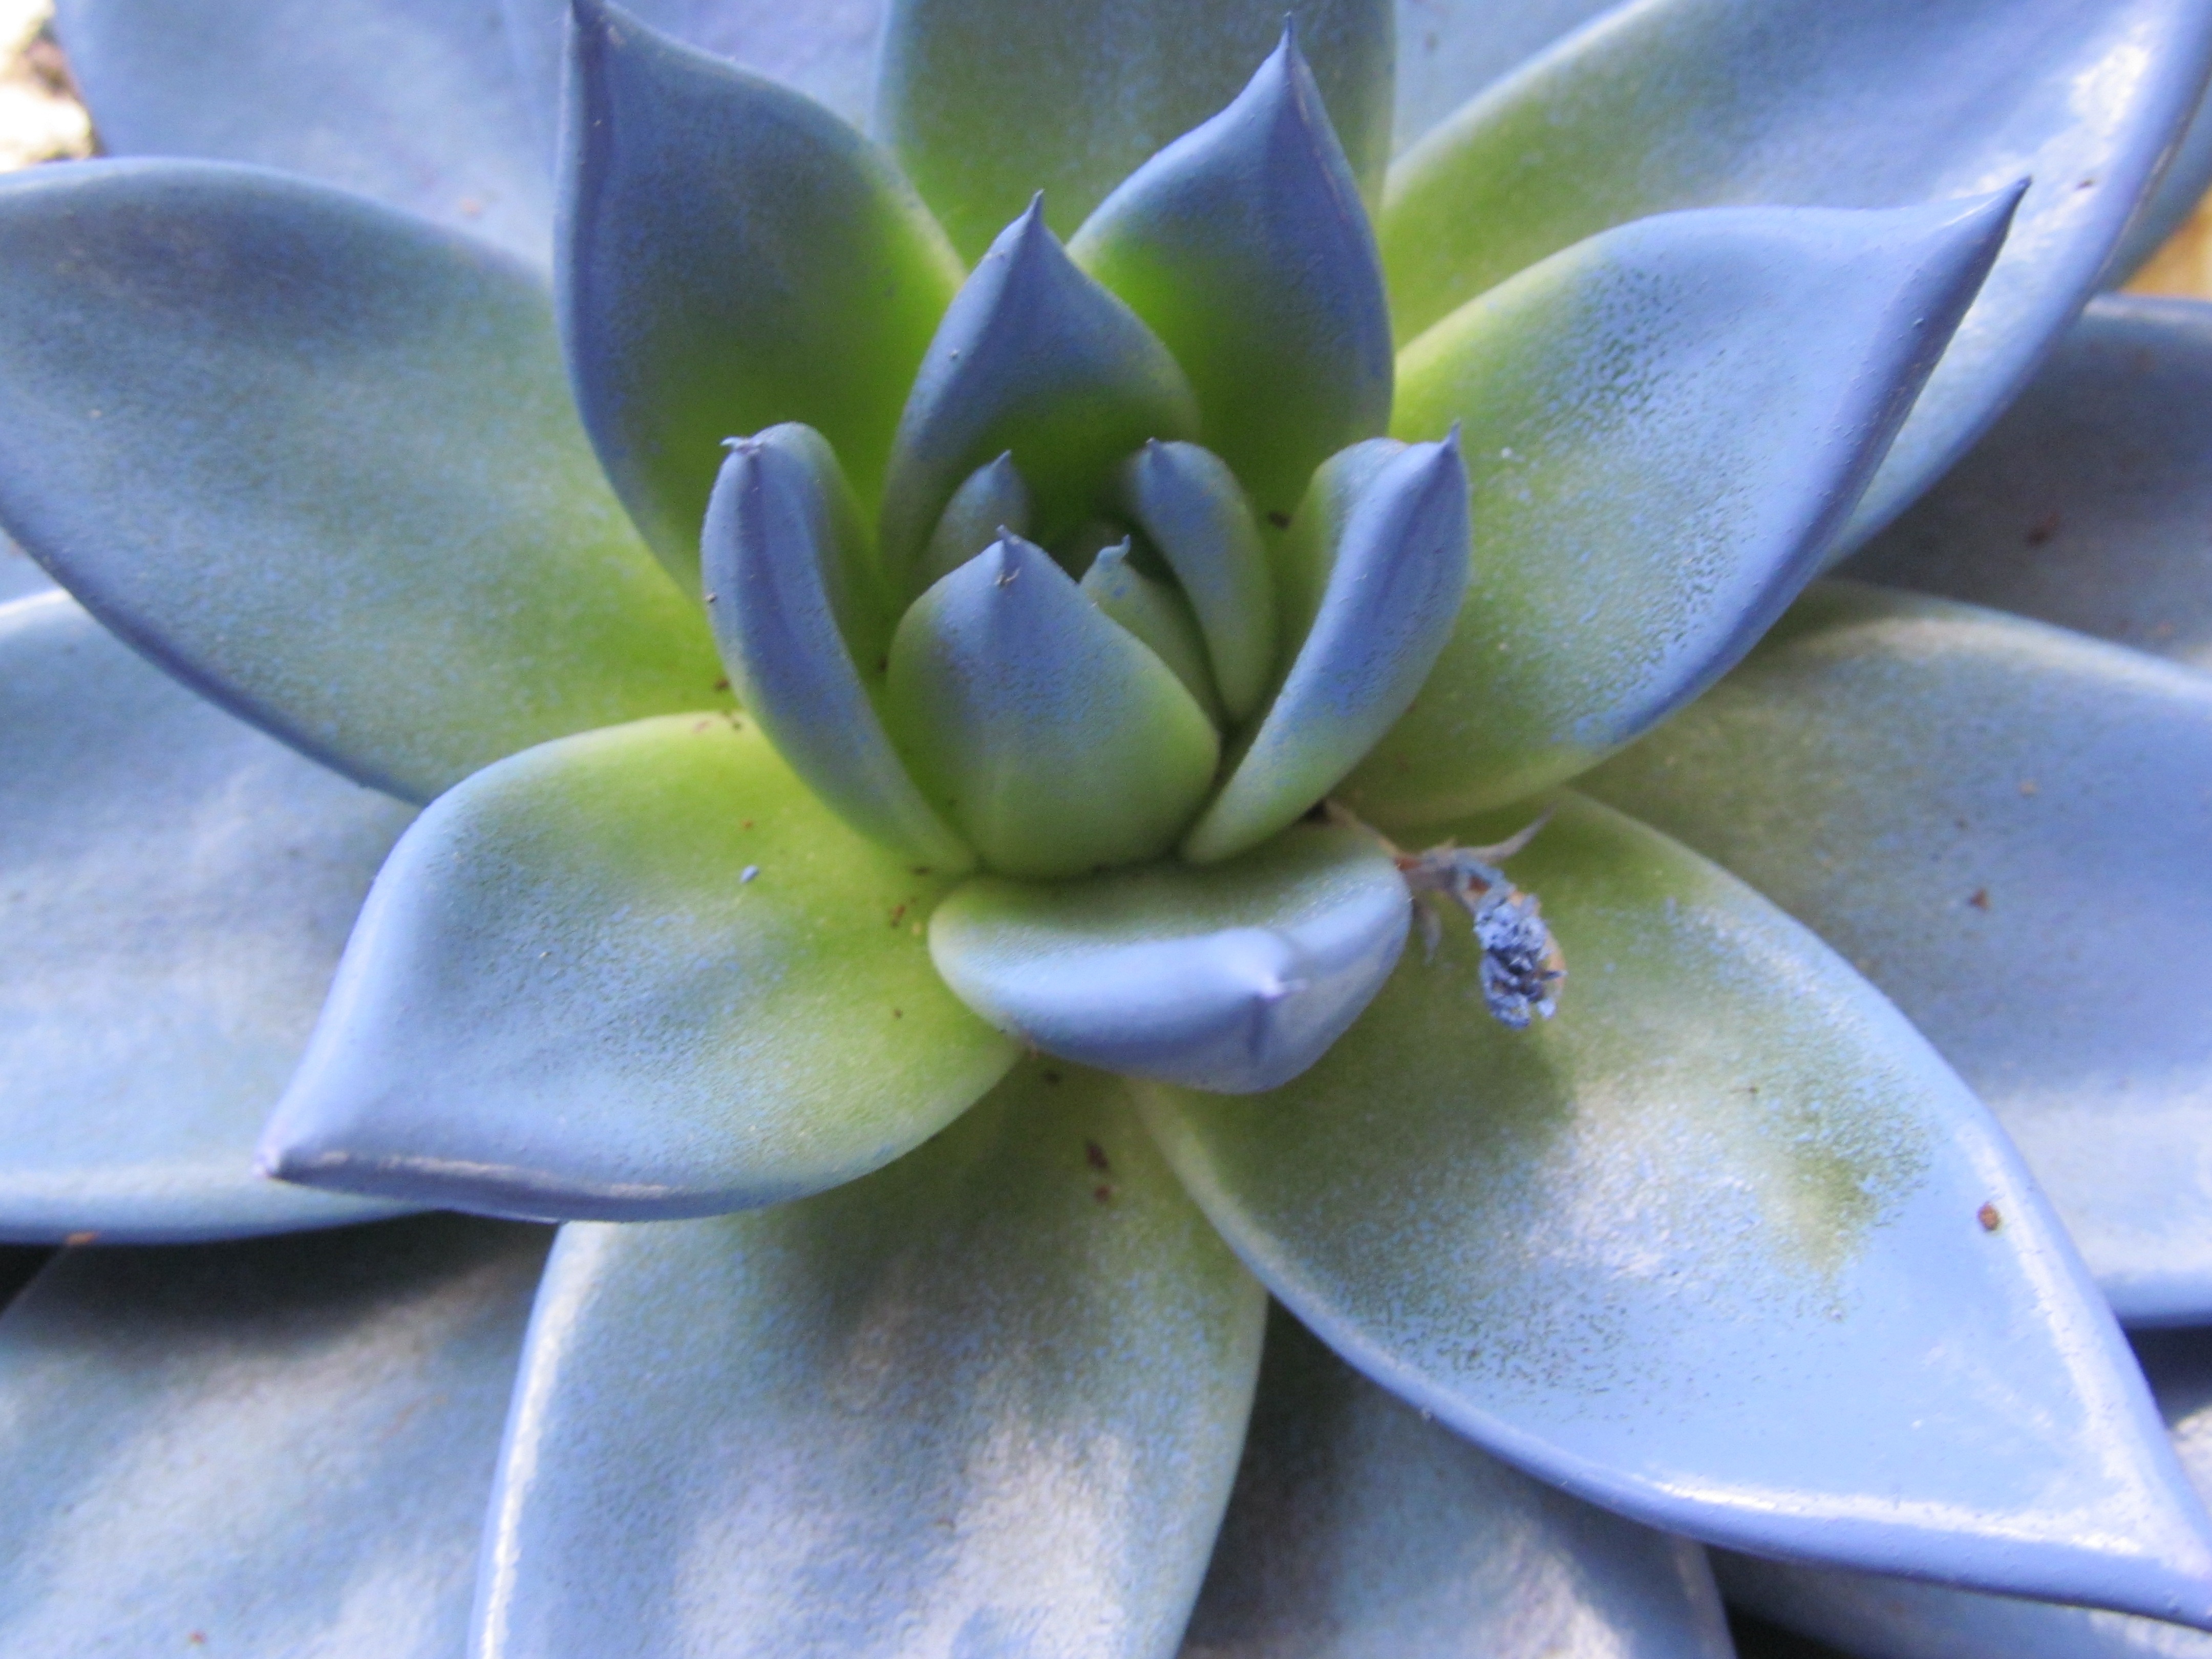
nature, blossom, plant, flower, petal, bloom, color, botany, blue, colorful, flora, potted plant, blue flower, colored, echeveria, macro photography, flowering plant, land plant, coloured flower, blue plant, blue pot plant